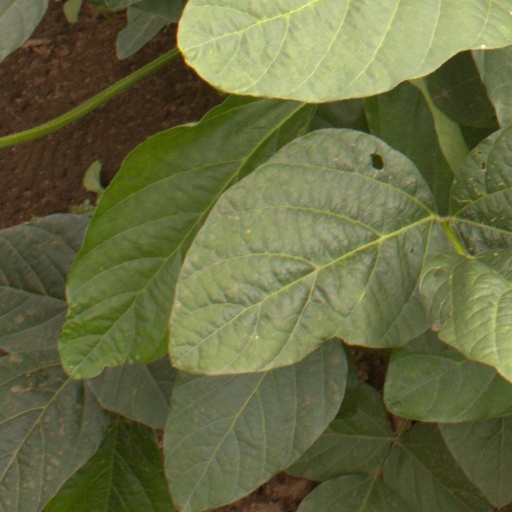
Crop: soybean